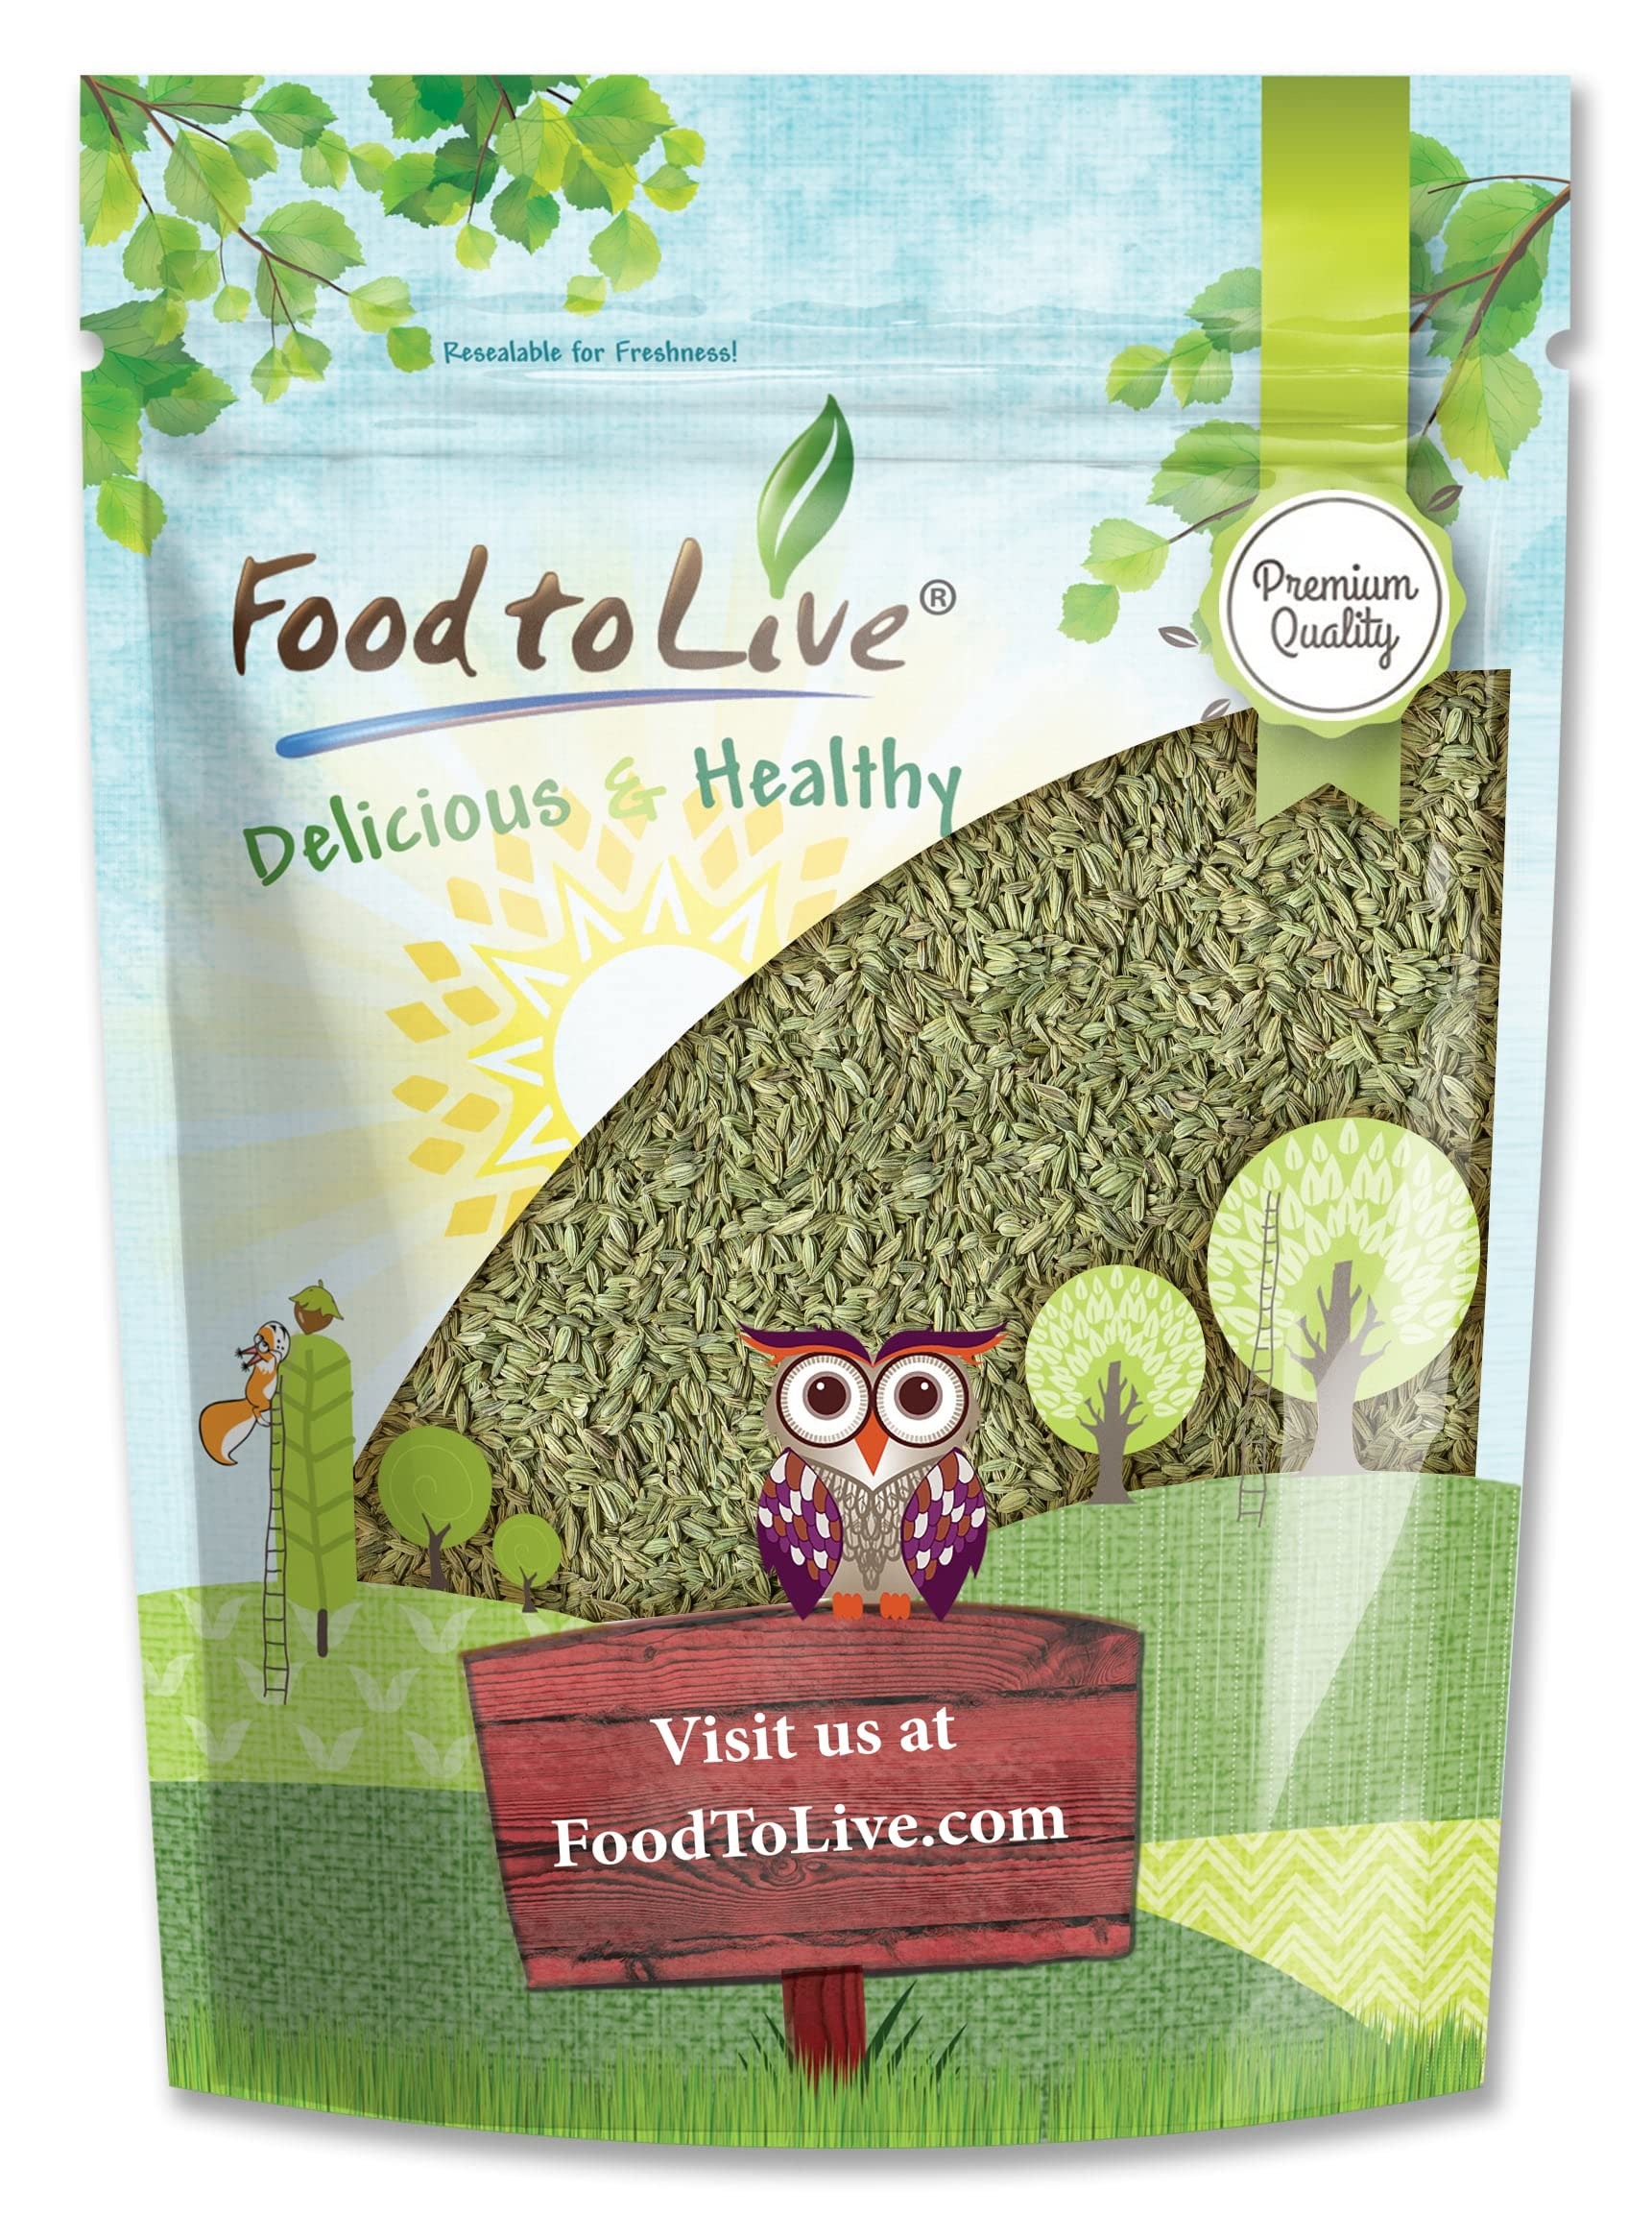
Item Name: Food to Live Fennel Seeds, 1 Pound – Whole Raw Seeds, Non-Irradiated, Kosher, Vegan, Bulk. High in Dietary Fiber. Great for Fennel Tea. Pairs Well with Seafood, Indian, and Middle East Dishes.
Bullet Point 1: Raw Whole Seeds
Bullet Point 2: Highest Quality, Highest Purity
Bullet Point 3: Amazing little seeds with great health benefits. Indeed, the seeds indeed are the storehouse for many vital vitamins. Vitamin A, vitamin E, vitamin C as well as many B-complex vitamins like thiamin, pyridoxine, riboflavin and niacin particularly are concentrated in these seeds.
Bullet Point 4: Fennel seed has been recognized as one of nine Anglo-Saxon sacred herbs for its health benefits. The spice is one of the most sought-after ingredients in many popular cuisines all over the Mediterranean regions.
Bullet Point 5: Many cultures in India, Pakistan, Afghanistan, Iran and the Middle East use fennel seed in their cookery. It is one of the most important spices in Kashmiri Pandit and Gujarati cooking.
Value: 16.0
Unit: Ounce

Price: 10.3